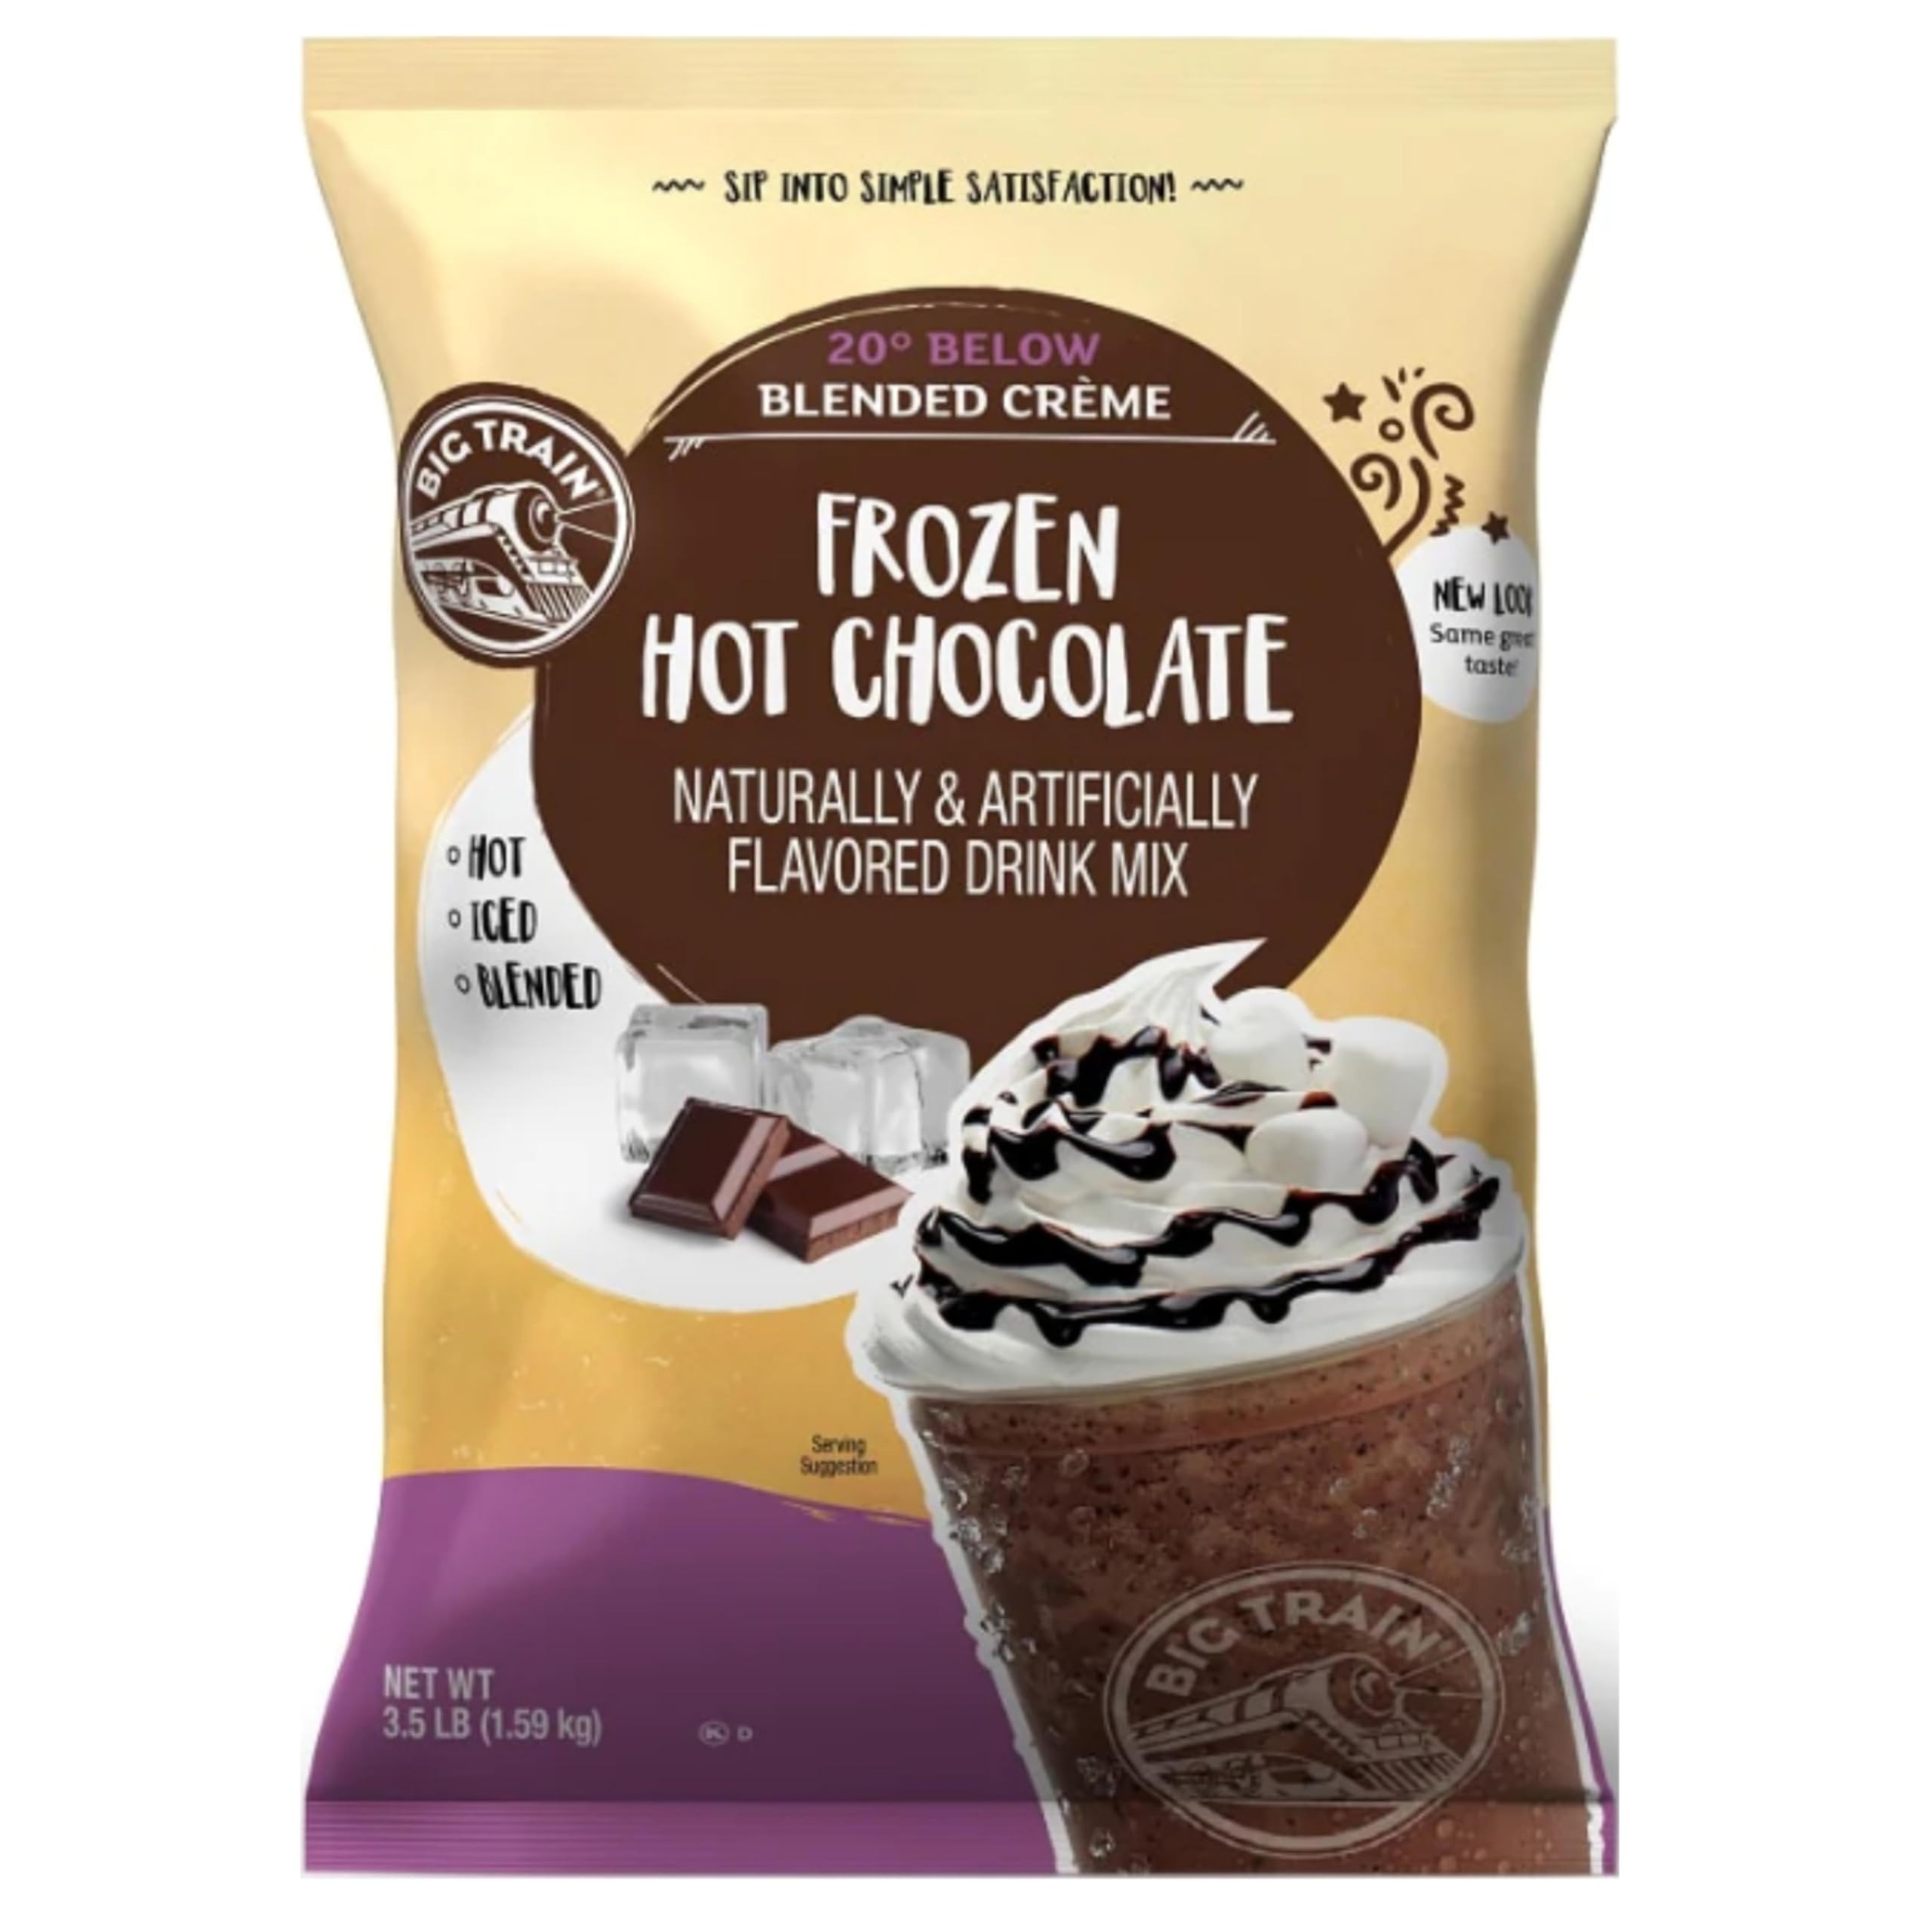
Item Name: Big Train 20 Below Frozen Hot Chocolate Beverage Mix, 3.5 Pound (Pack of 1)
Bullet Point 1: Big Train 20 Below Frozen Hot Chocolate Beverage Mix: A hot chocolate mix that you can sip in an instant. Just add water! Drink hot, cold, or blended with ice for a frozen Big Train hot cocoa that you can make right at home
Bullet Point 2: Wherever Beverages Are Served: Big Train 20 Below Frozen Hot Chocolate Mix is ideal for home and office kitchens, cafés, coffeeshops & restaurants. Our drink mix makes it easy to enjoy blended coffee wherever you are - just add water, ice and blend
Bullet Point 3: Blend, Pour, Serve: Big Train mixes make it easy to serve up delicious drinks. From our variety of chai lattes, to our blended crème and coffee frappes, Big Train provides quick to prepare beverage solutions for coffee shops, restaurants and at home
Bullet Point 4: Try Every Flavor: Our entire line is crave-worthy. Seasonal delights like Spiced or Vanilla Chai Tea Lattes, classic Blended Ice Coffee, kid-friendly and more – Big Train mixes come in all kinds of on-trend flavors to satisfy any kind of appetite
Bullet Point 5: Big Train Quality: Better beverages are a blend away. For over 30 years, Big Train has made it easy to provide high quality beverages made with people and the planet in mind. We're committed to consistency and sustainability in each mix we create
Value: 56.0
Unit: Ounce

Price: 26.88